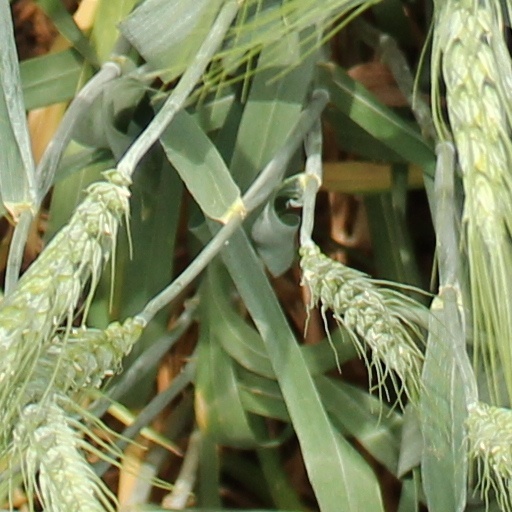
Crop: wheat